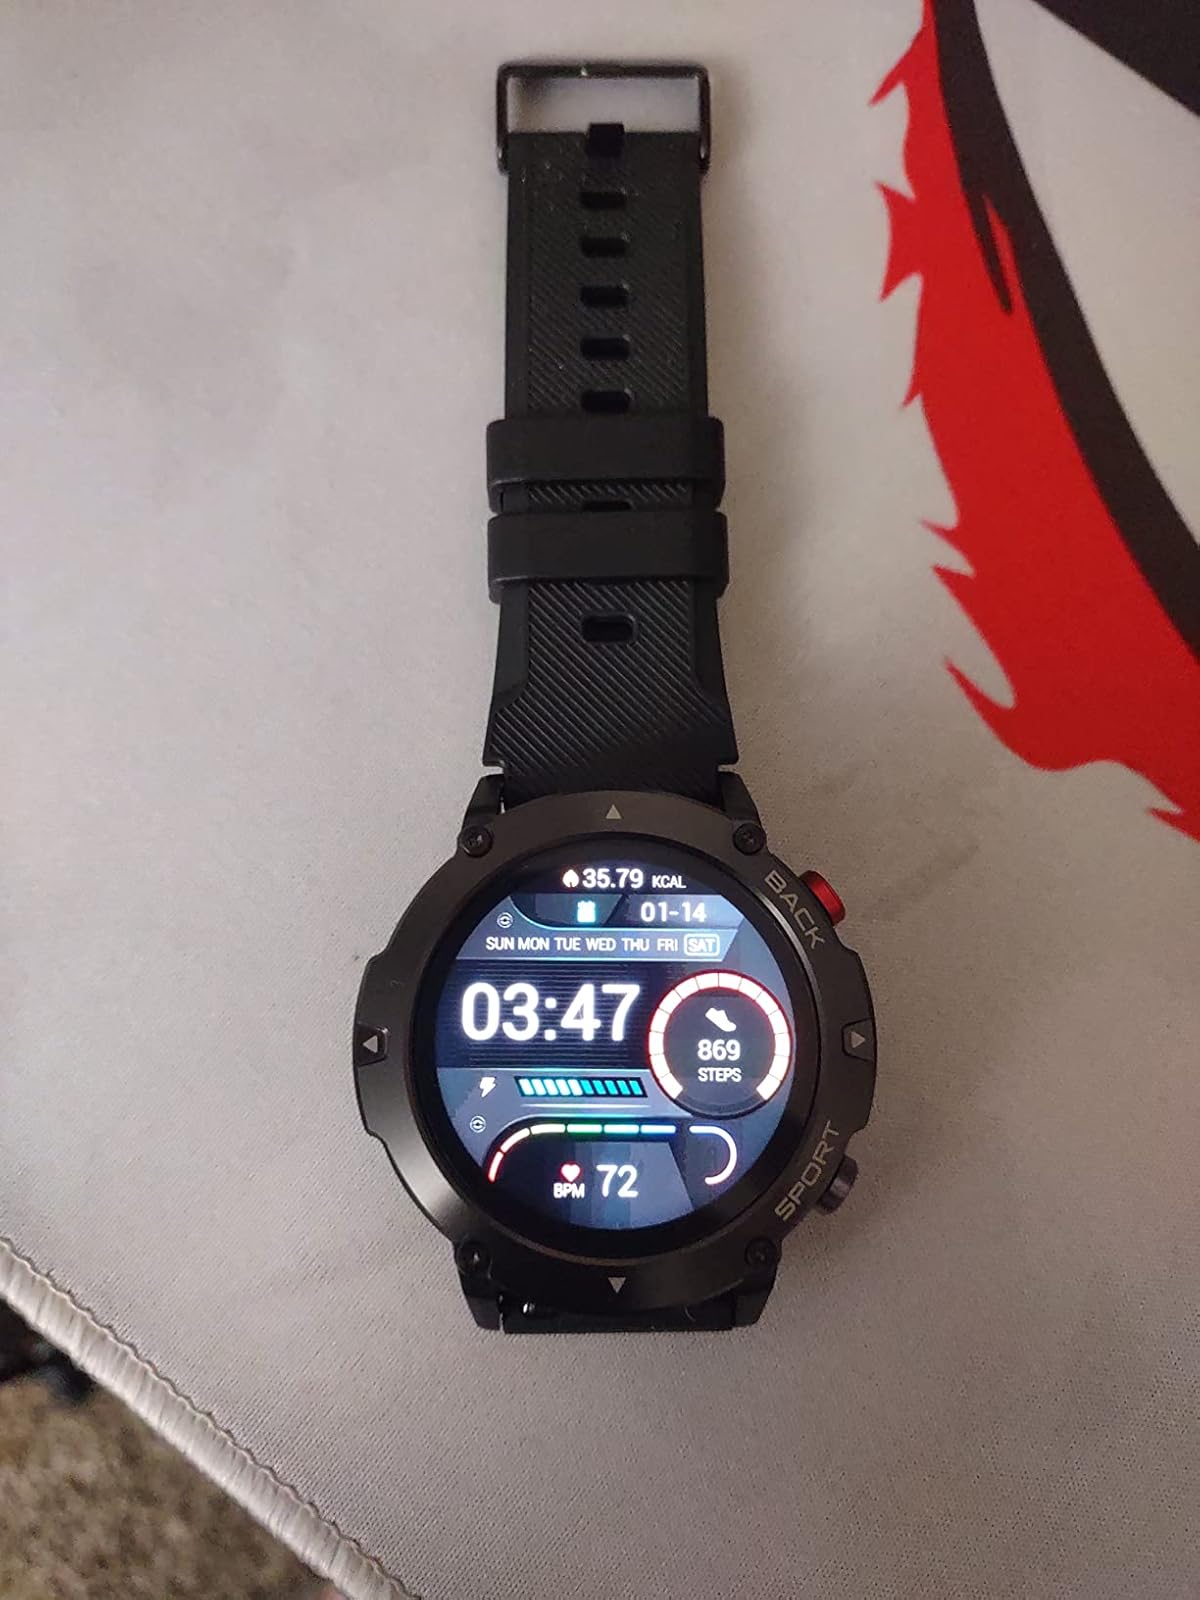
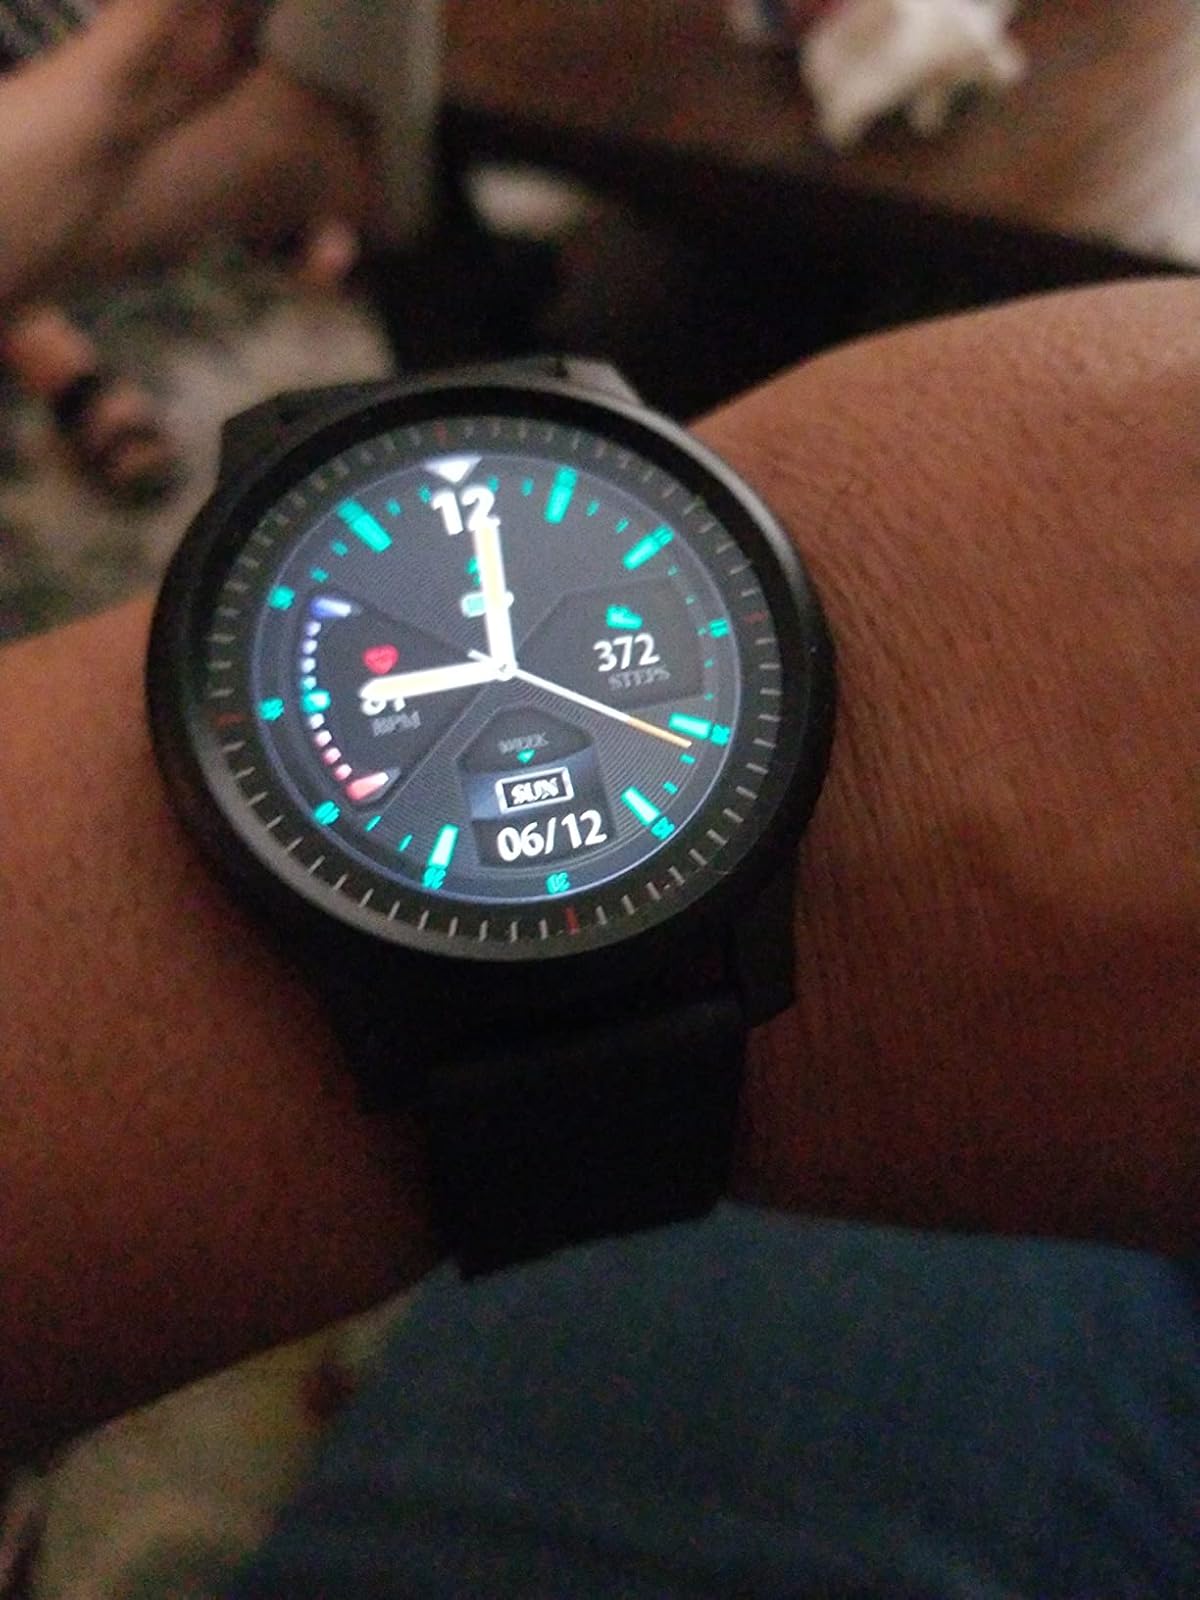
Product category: smartwatch
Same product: no